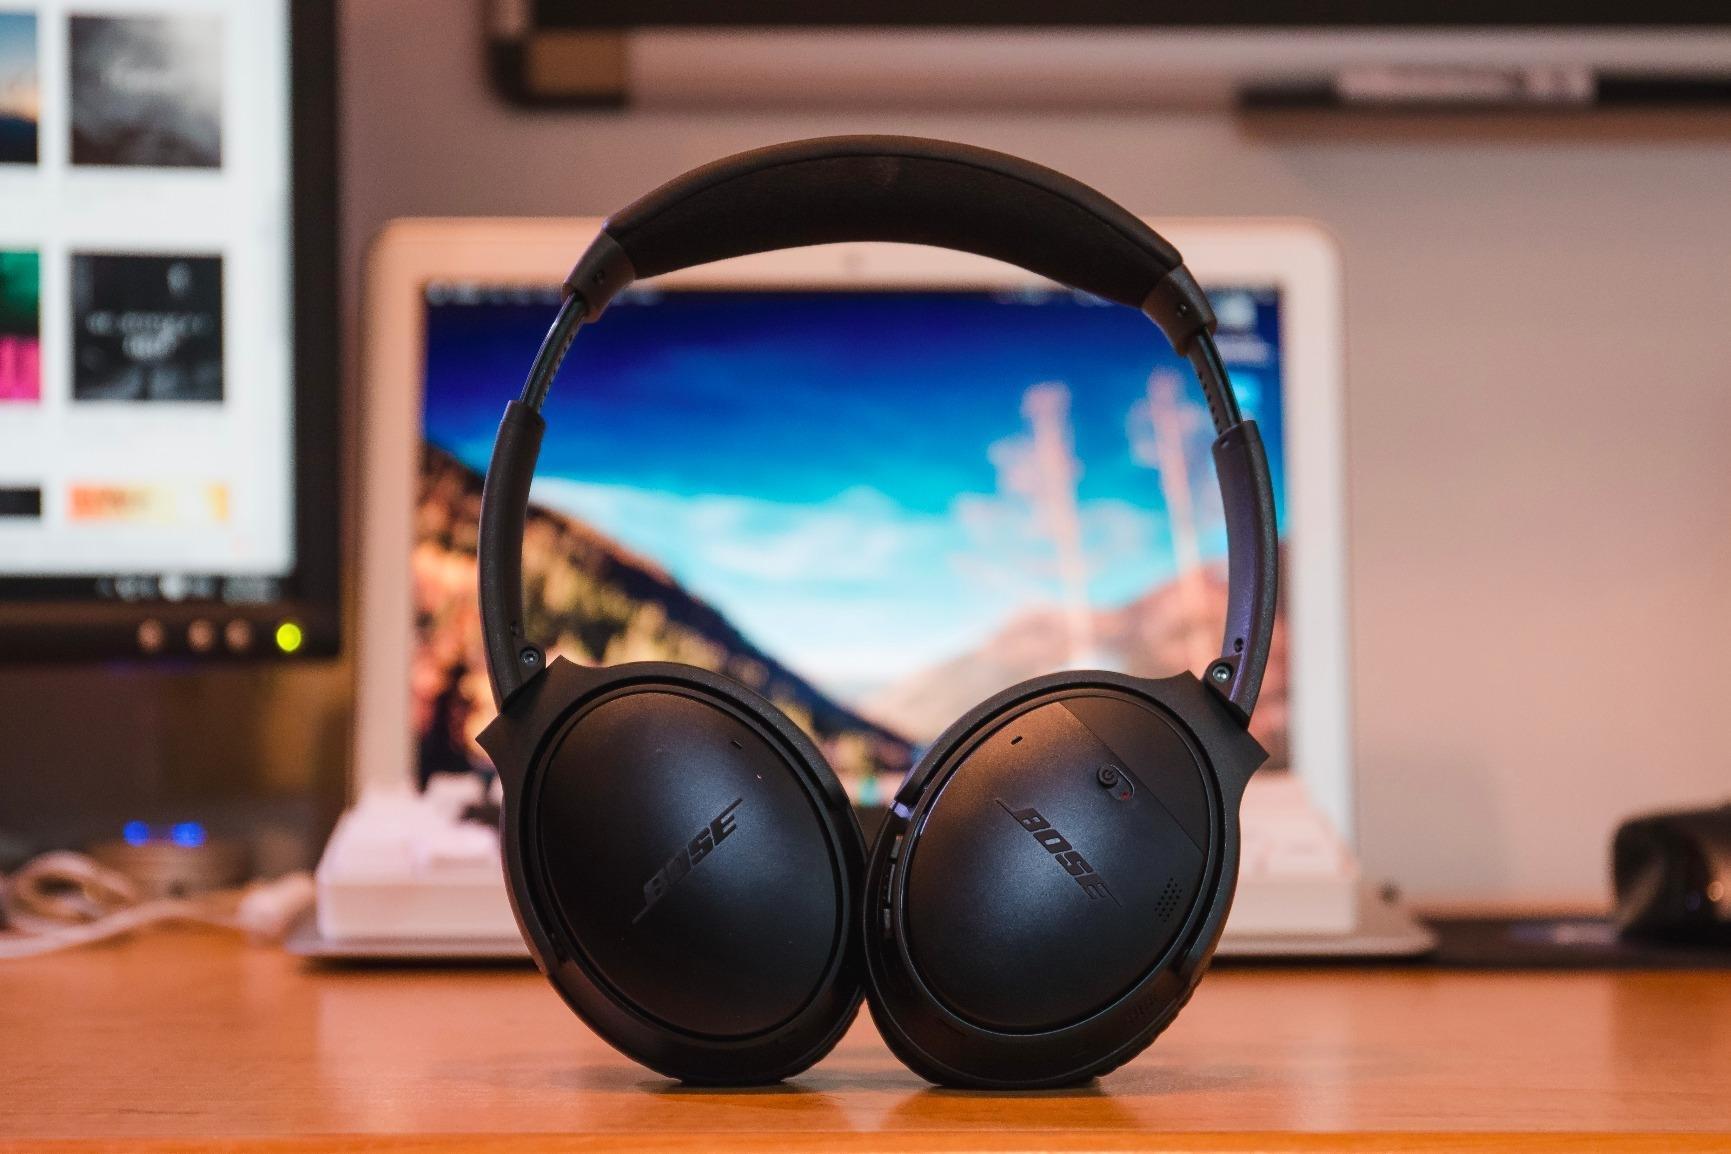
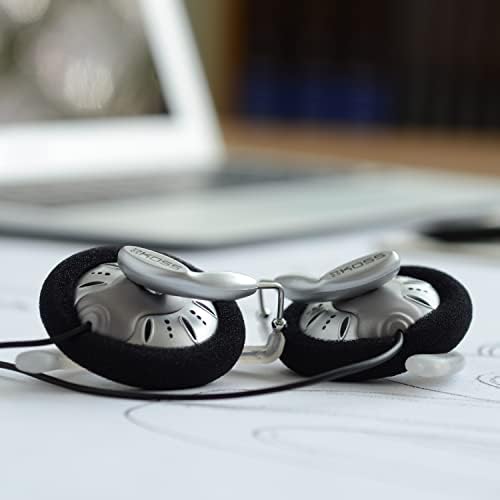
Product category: headphones
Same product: no